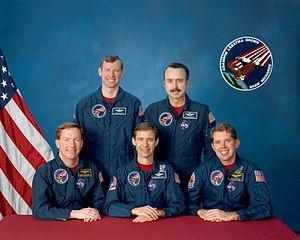
STS-28 est la huitième mission de la navette spatiale Columbia et la quatrième pour le Département de la Défense américain.